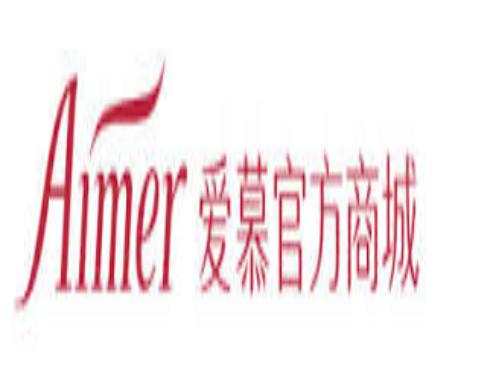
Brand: AIMER
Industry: Clothes